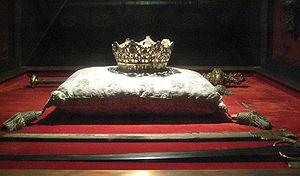
Isabelle Iʳᵉ de Castille dite Isabelle la Catholique, née le 22 avril 1451 à Madrigal de las Altas Torres et morte le 26 novembre 1504 à Medina del Campo, est, de son propre chef, reine de Castille et León de 1474 à 1504, reine d'Aragon, de Majorque, de Valence, de Sardaigne, de Sicile et de Naples.